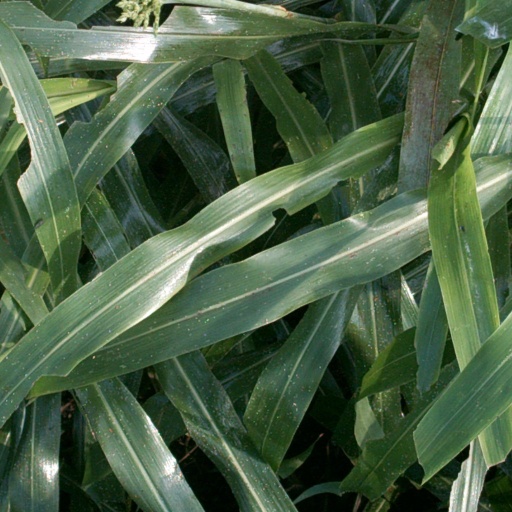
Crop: sorghum